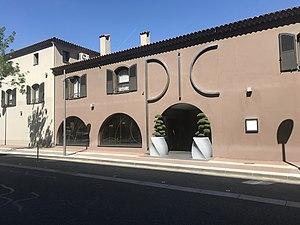
Maison Pic, Valence, Drôme, France.
Valence est une commune du sud-est de la France, préfecture du département de la Drôme en région Auvergne-Rhône-Alpes. Avec 63 714 habitants recensés en 2017, elle est la ville la plus peuplée de la Drôme et la 8ᵉ d'Auvergne-Rhône-Alpes. Ses habitants sont appelés les Valentinois.